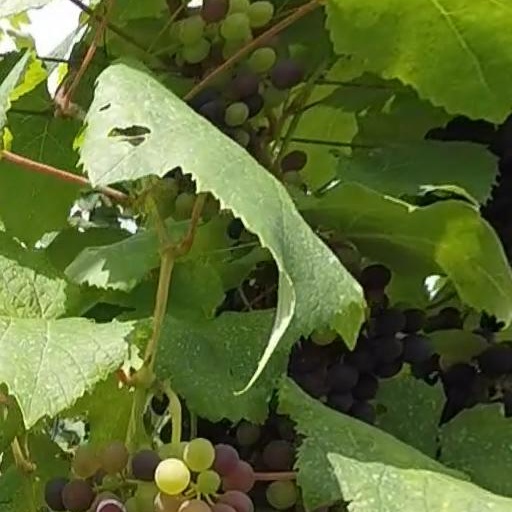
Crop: grape